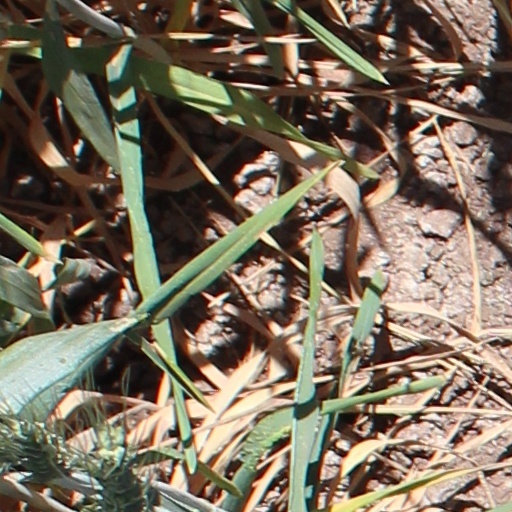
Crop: wheat